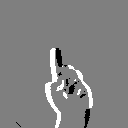
ASL letter: d